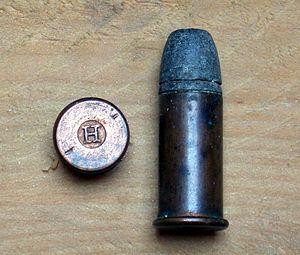
La cartouche .44 Henry à percussion annulaire comprend un étui de cuivre, contenant entre 26 et 28 grains de poudre noire, qui propulsent une balle Minié de calibre nominal .44, pesant 216 grains
Les cartouches à percussion annulaire sont actuellement utilisées surtout dans les armes de petit calibre utilisées pour le tir sportif. Contrairement aux munitions à percussion centrale, la composition d'amorçage se trouve contenue dans le bourrelet de la cartouche qui est écrasé par la pointe du percuteur. L'avantage des cartouches à percussion annulaire se trouve dans la fabrication simple et peu coûteuse, puisque aucune pièce supplémentaire, tel que l'amorce, n'est nécessaire.
Le Colt Model 1871-72 Open Top Revolver, est un revolver avec une platine à simple action et un barillet de 6 cartouches. De calibre .44 Henry, à percussion annulaire, il était fabriqué dans l'usine Colt à Hartford. il fut produit à 7 000 exemplaires.